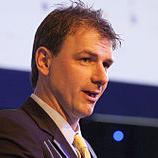
Age: 41